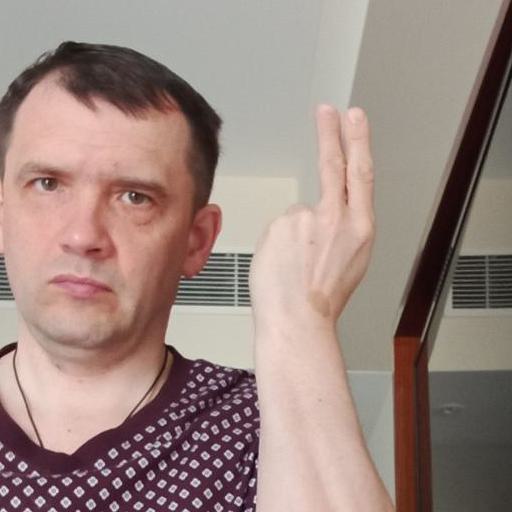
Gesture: two_up_inverted